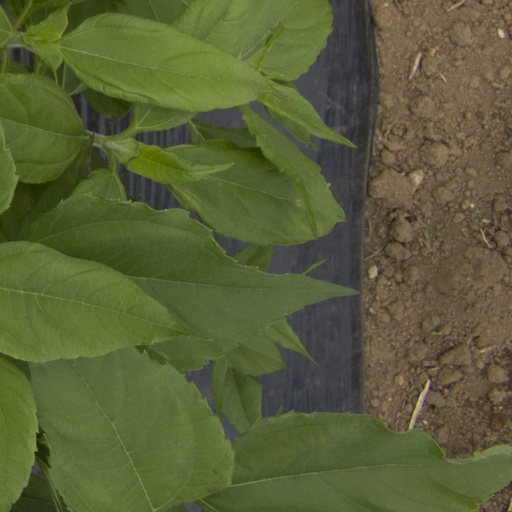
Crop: Jerusalem artichoke